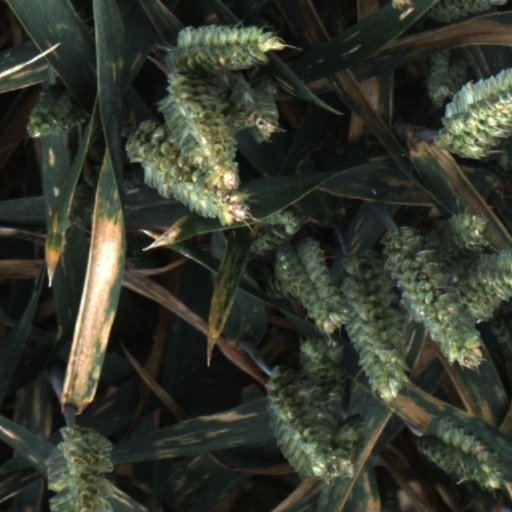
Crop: wheat